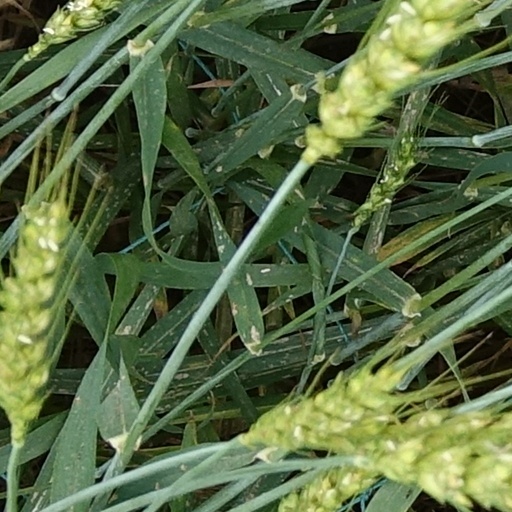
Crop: wheat